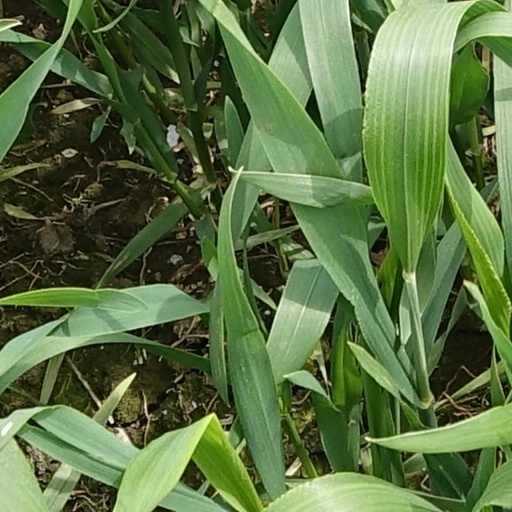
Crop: wheat